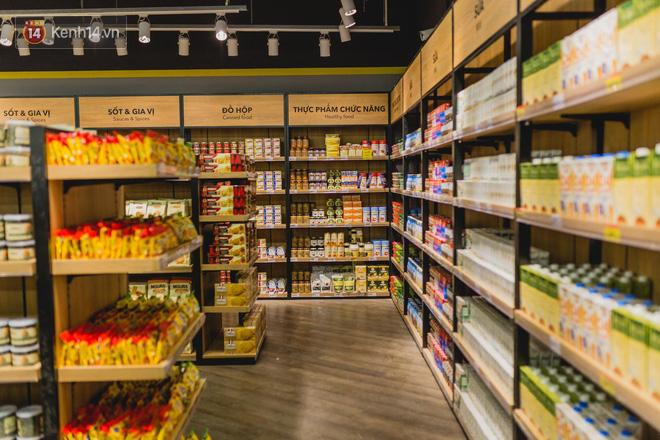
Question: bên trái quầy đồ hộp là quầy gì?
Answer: bên trái quầy đồ hộp là quầy sốt và gia vị